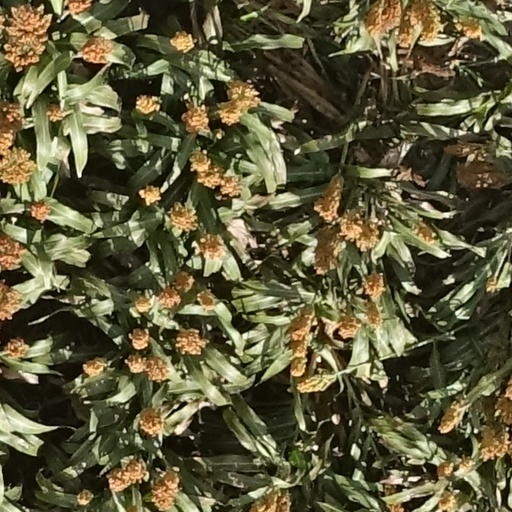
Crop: sorghum